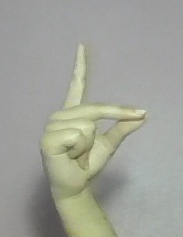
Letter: ta